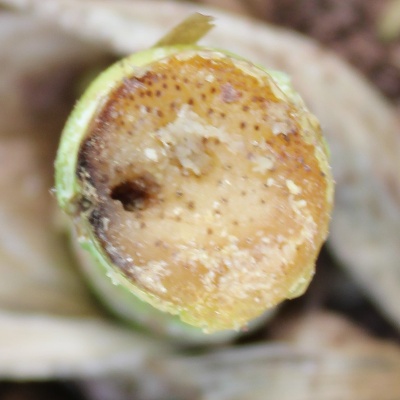
Crop: Maize
Condition: fall armyworm